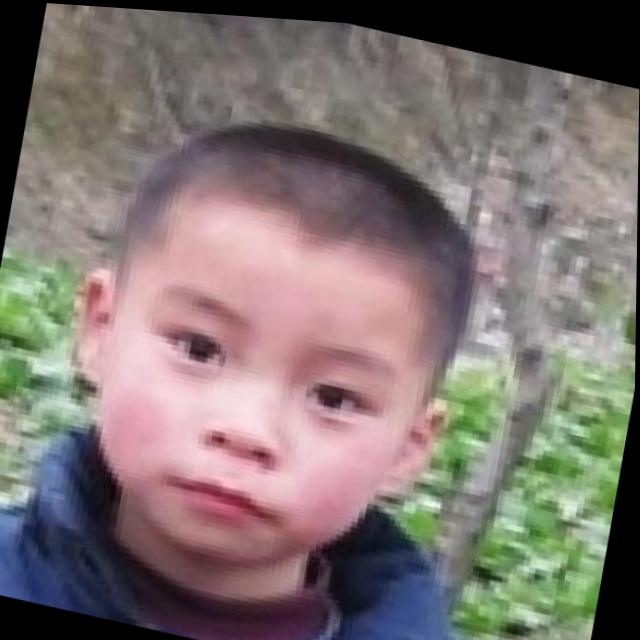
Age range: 0-12